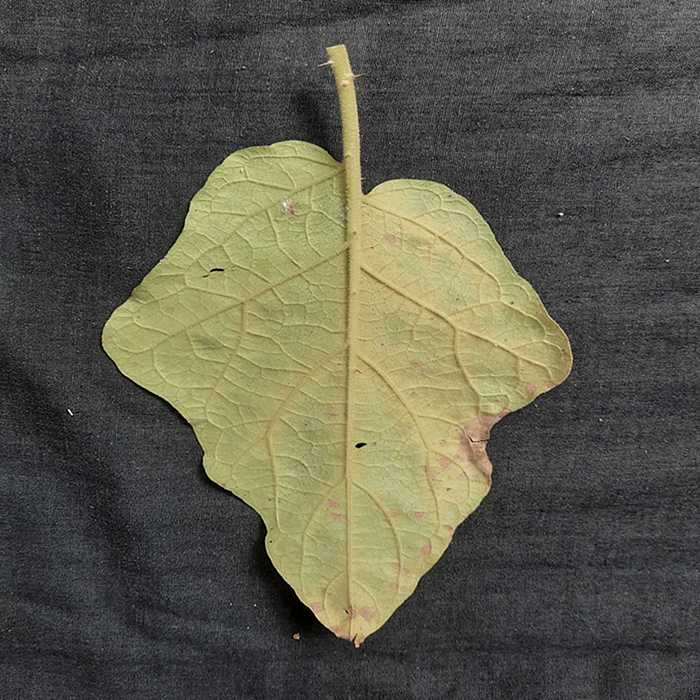
Plant: Eggplant
Label: Eggplant verticillium wilt